Tomasz Wawrzecki

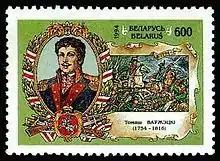

During the Kościuszko Uprising of 1794, Wawrzecki was a member of the and then the Supreme National Council. From 12 May to October 12, Wawrzecki commanded the Samogitian Division. In 1794, Wawrzecki gave his peasants personal freedom.